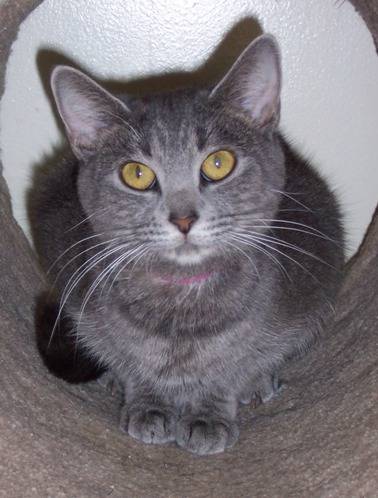
Label: cat